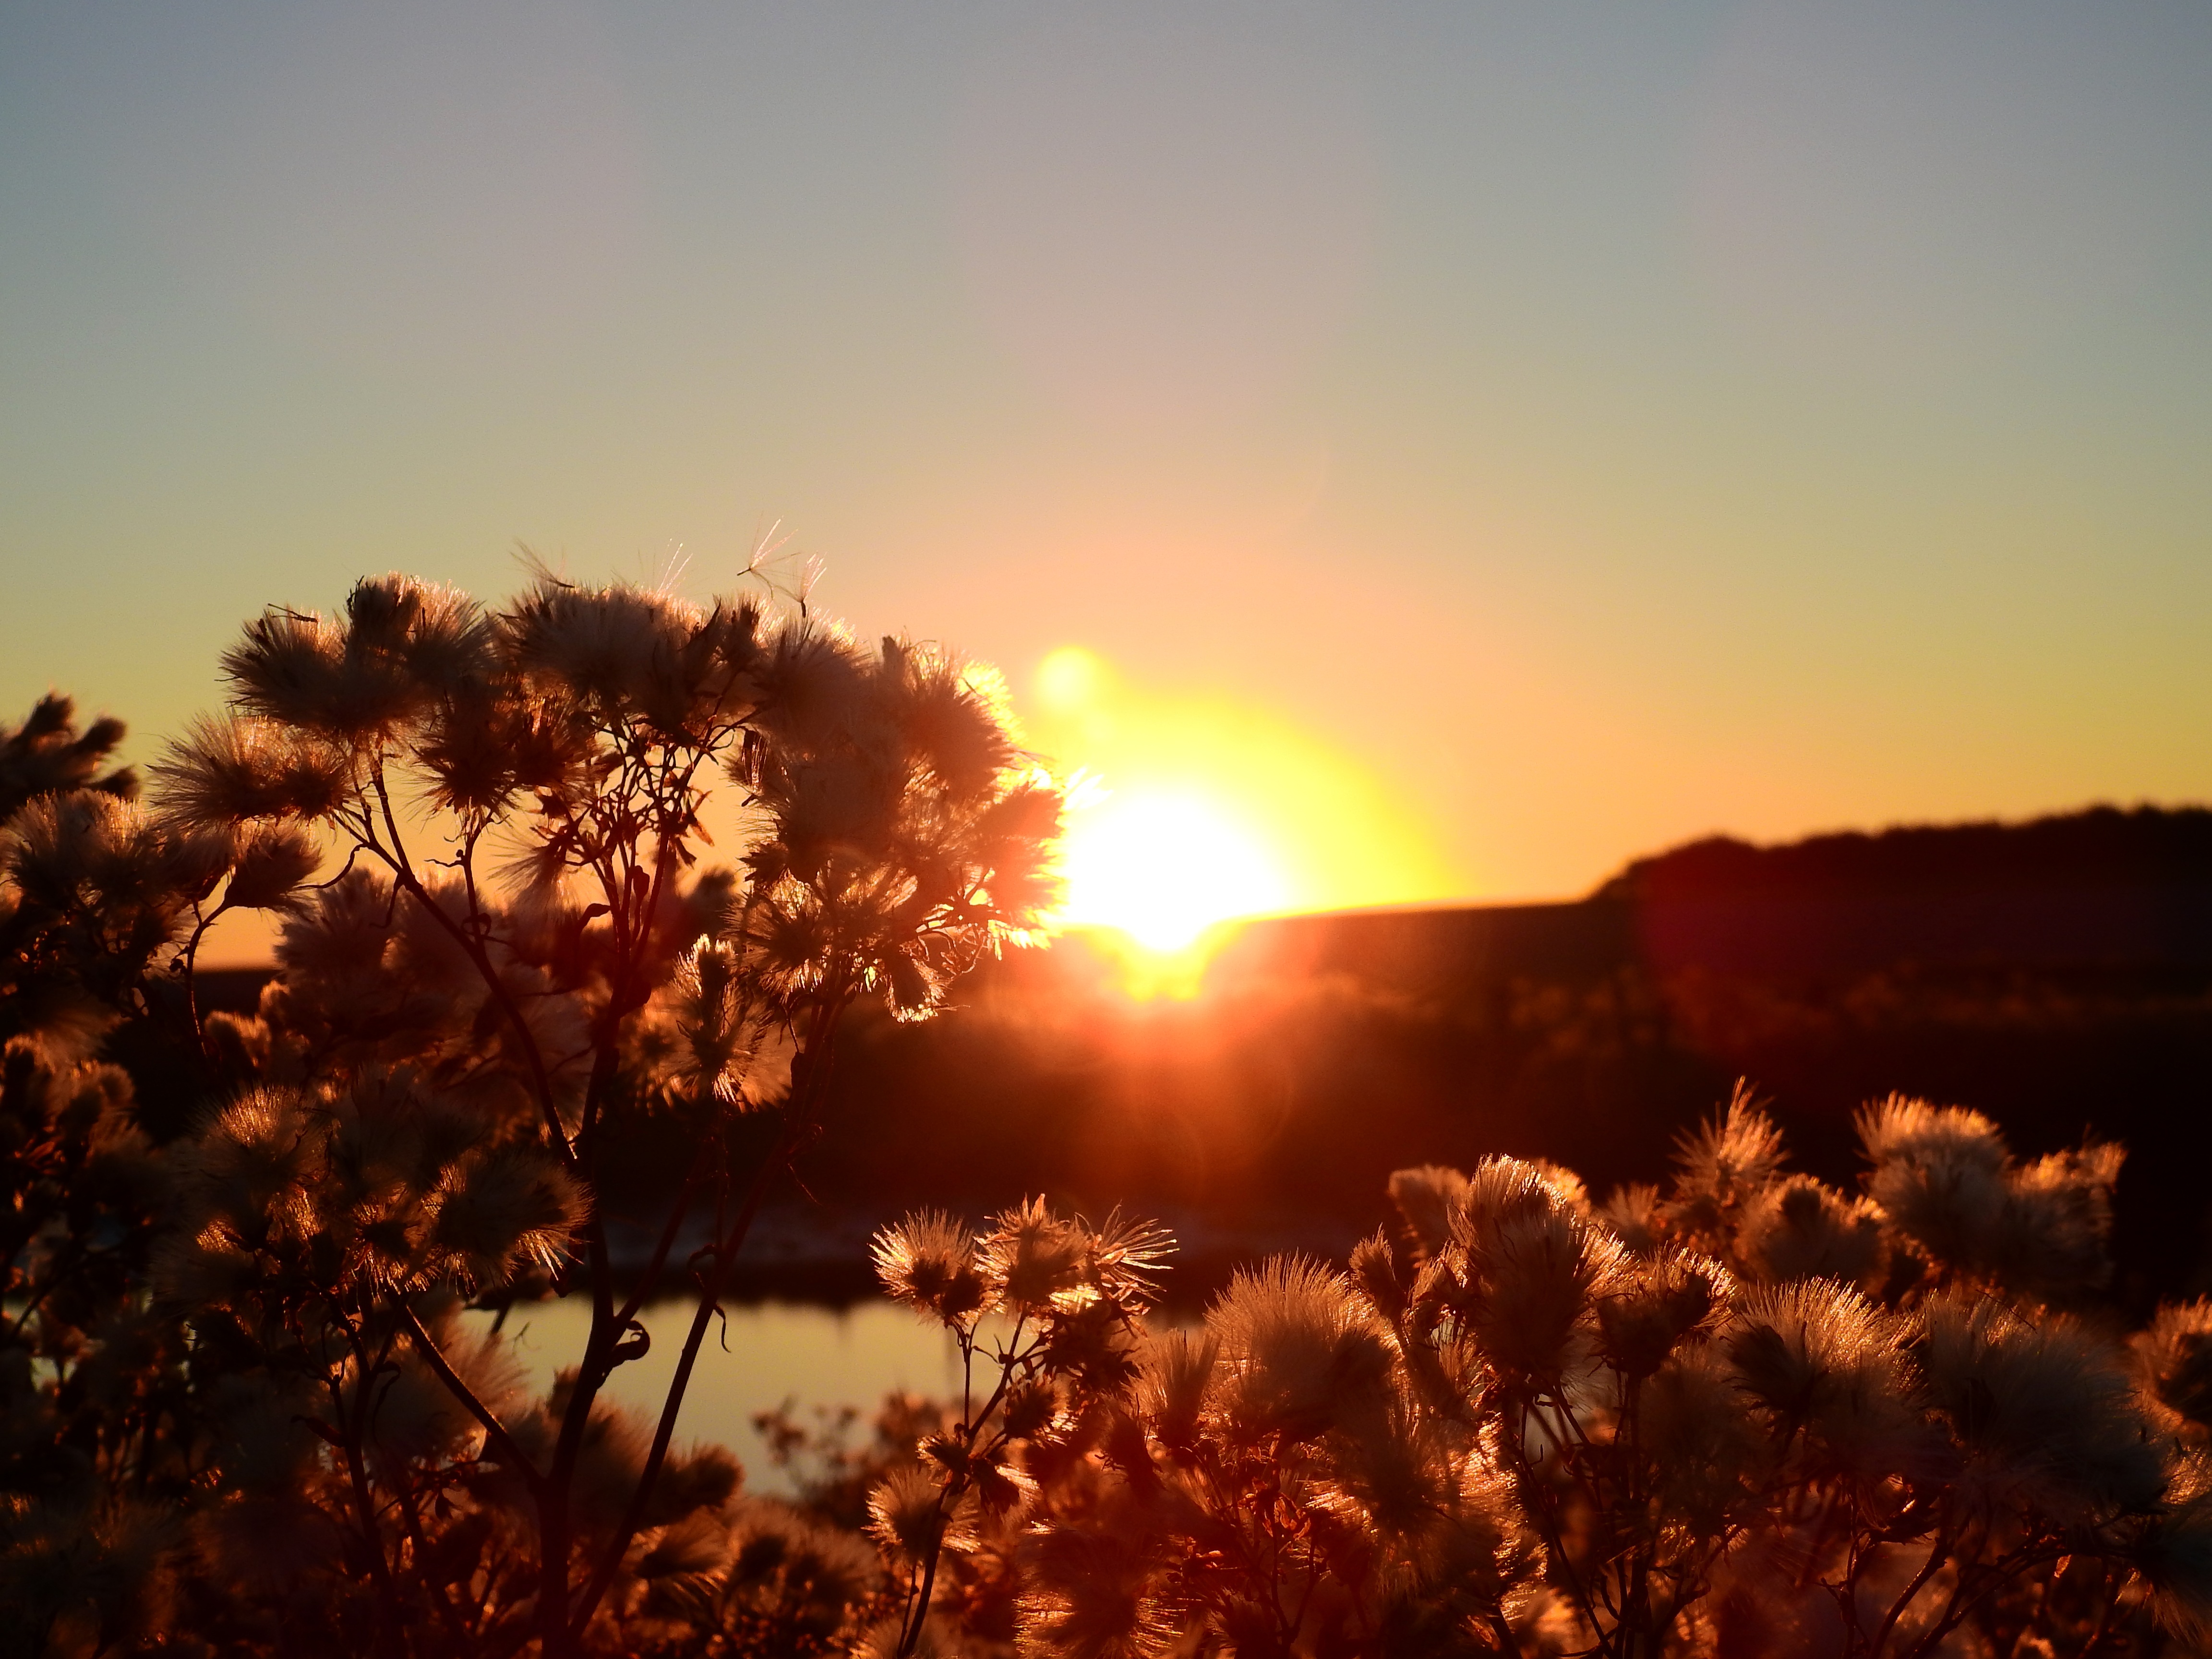
sea, tree, nature, horizon, blossom, cloud, sky, sun, sunrise, sunset, field, sunlight, morning, flower, bloom, dawn, atmosphere, dusk, evening, netherlands, background, mood, north sea, abendstimmung, afterglow, atmospheric phenomenon